Network effect

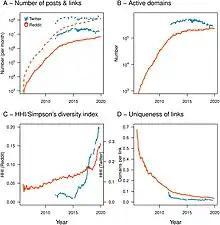
Clues about the long term results of network effects on the global economy are revealed in new research into Online Diversity.

While the diversity of sources is in decline, there is a countervailing force of continually increasing functionality with new services, products and applications — such as music streaming services (Spotify), file sharing programs (Dropbox) and messaging platforms (Messenger, WhatsApp and Snapchat). Another major finding was the dramatic increase in the "infant mortality" rate of websites — with the dominant players in each functional niche - once established guarding their turf more staunchly than ever.